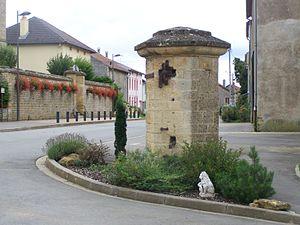
Ancien puis à Chénières
Chénières est une commune française située dans le département de Meurthe-et-Moselle, en région Grand Est.